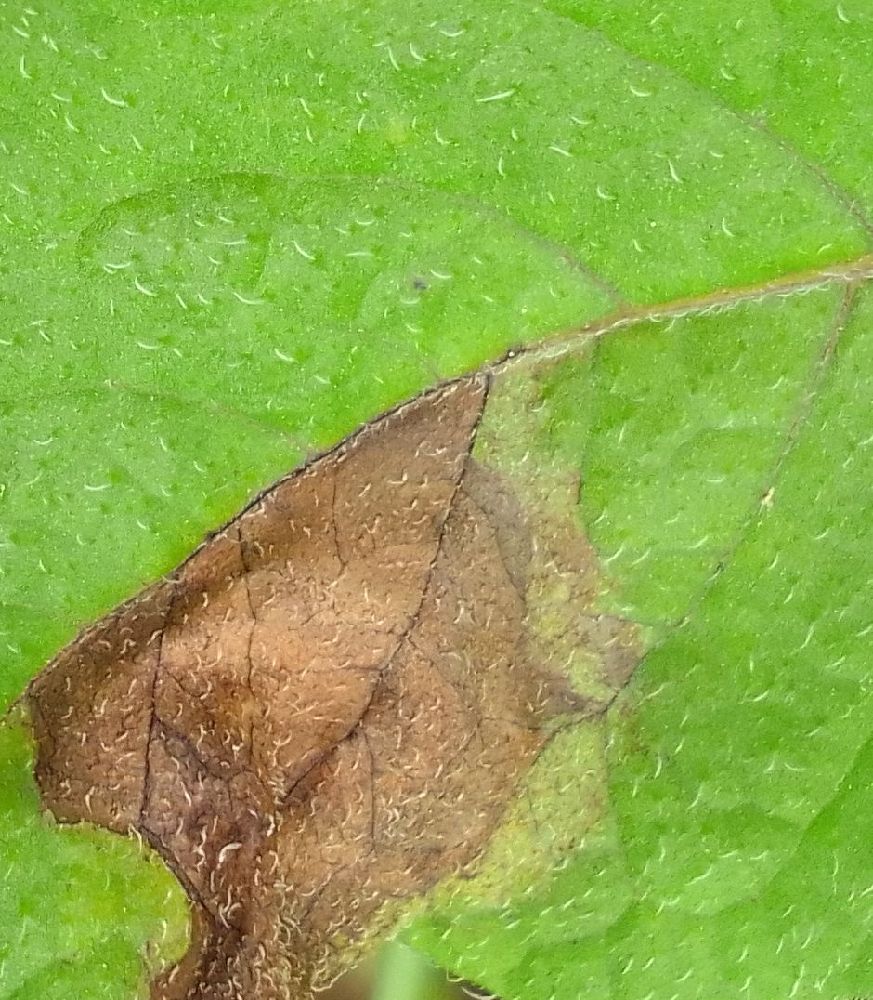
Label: Late blight